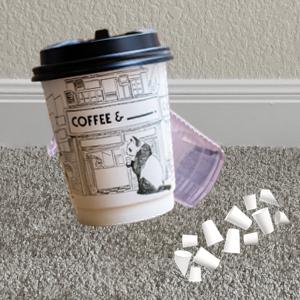
Label: cups